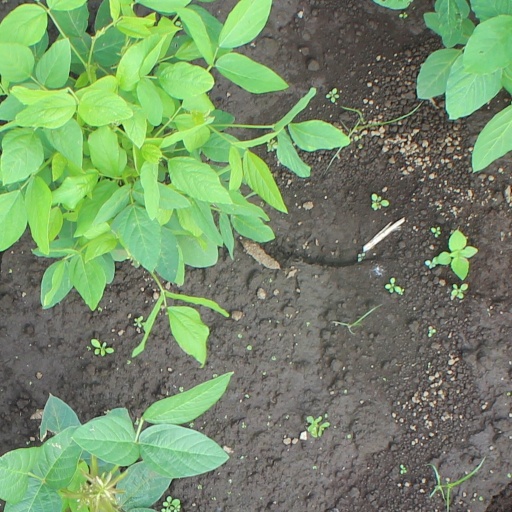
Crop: soybean